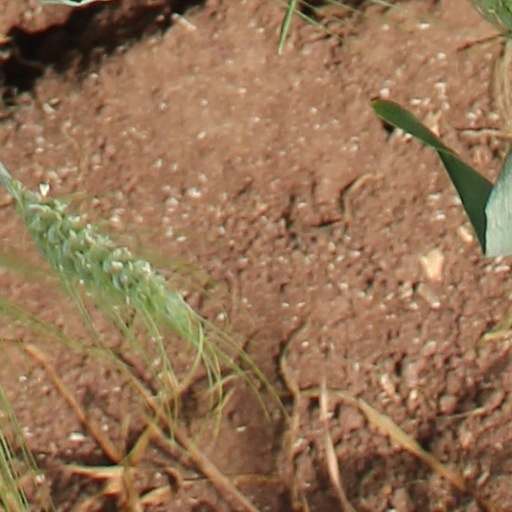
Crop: wheat